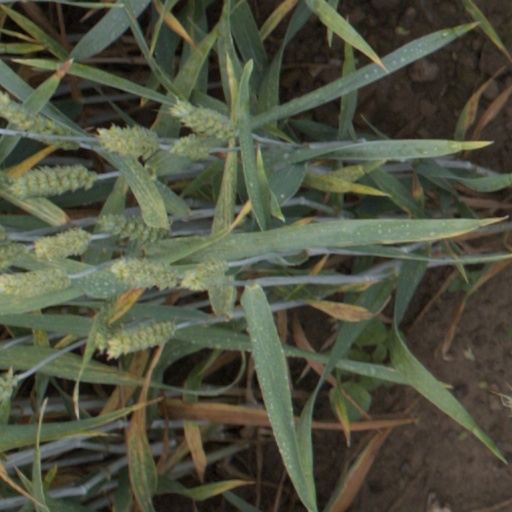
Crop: wheat